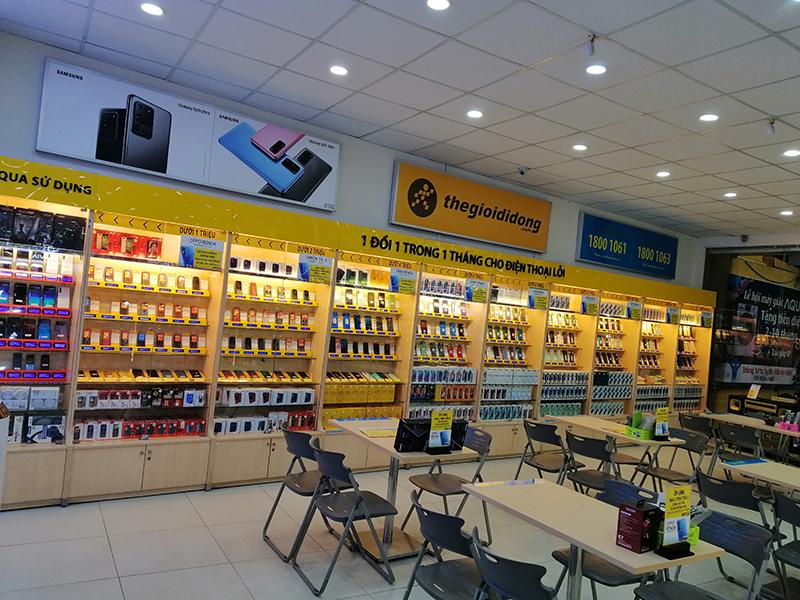
ở trong cái tủ kính có sự xuất hiện của những chiếc điện thoại